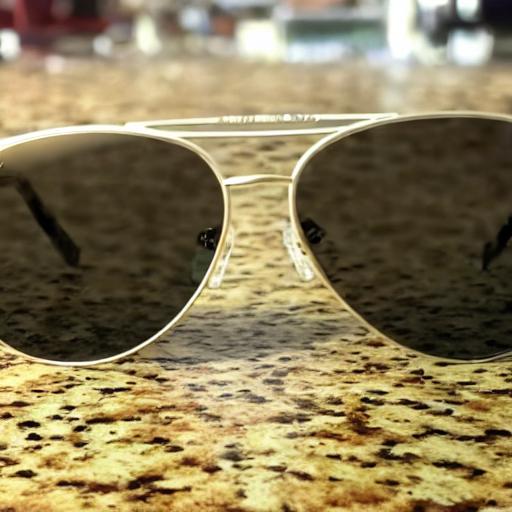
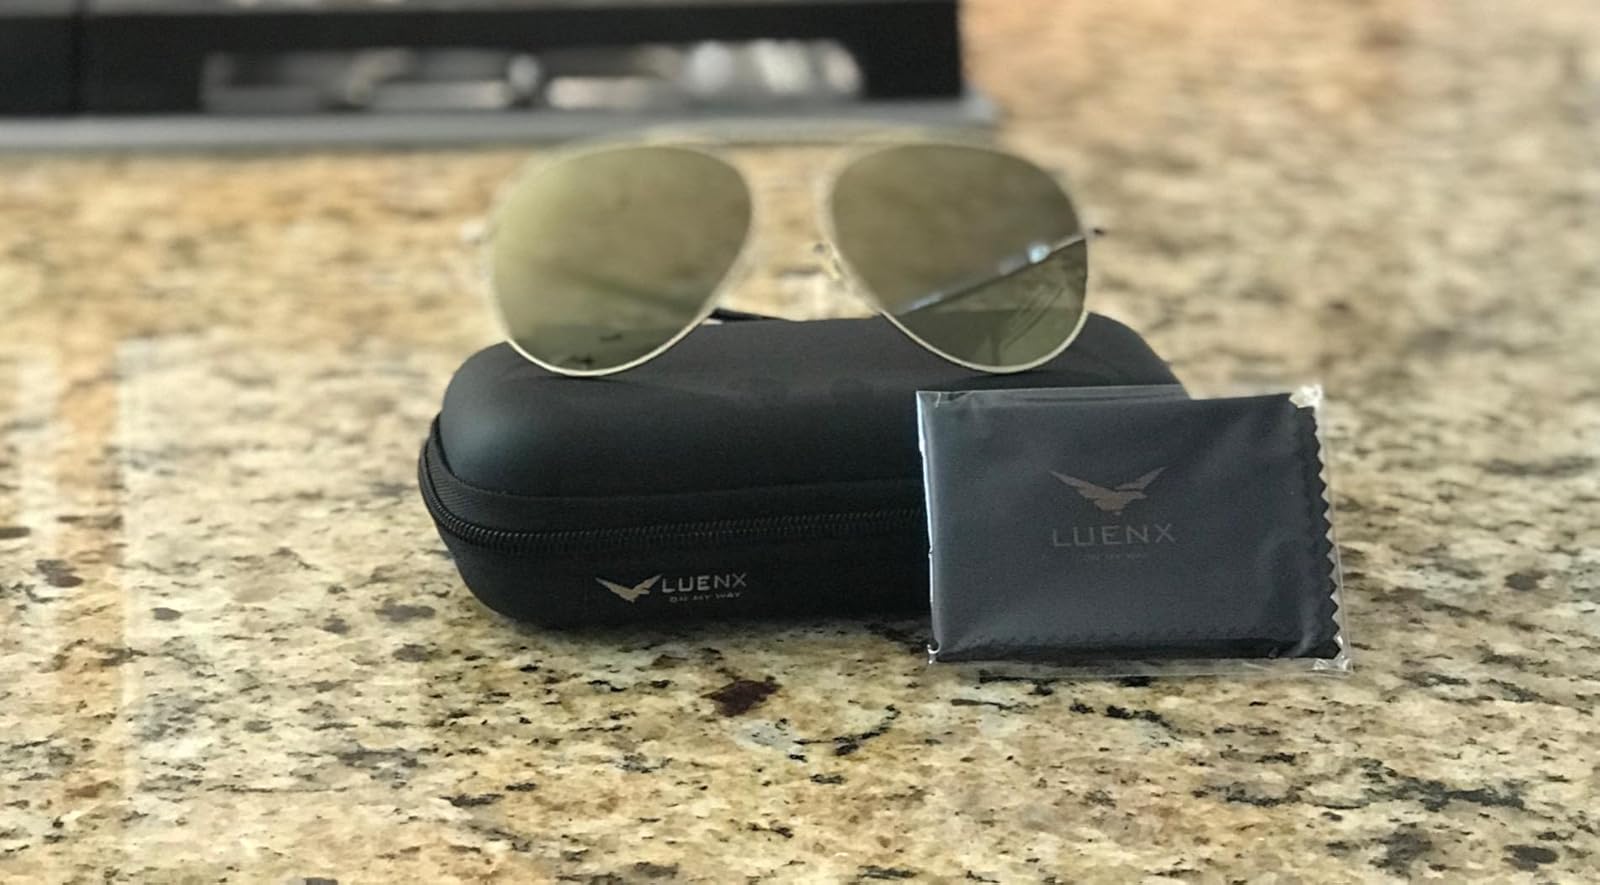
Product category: accessories_sunglasses
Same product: no